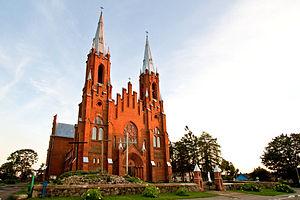
Vidzy est une commune urbaine de la voblast de Vitebsk, en Biélorussie. Sa population s'élevait à 1 684 habitants en 2014.